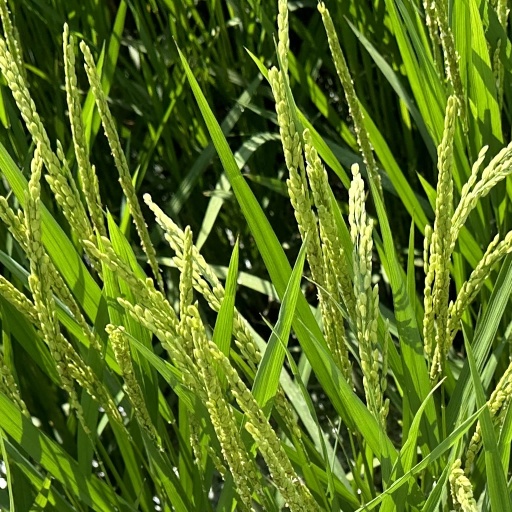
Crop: rice